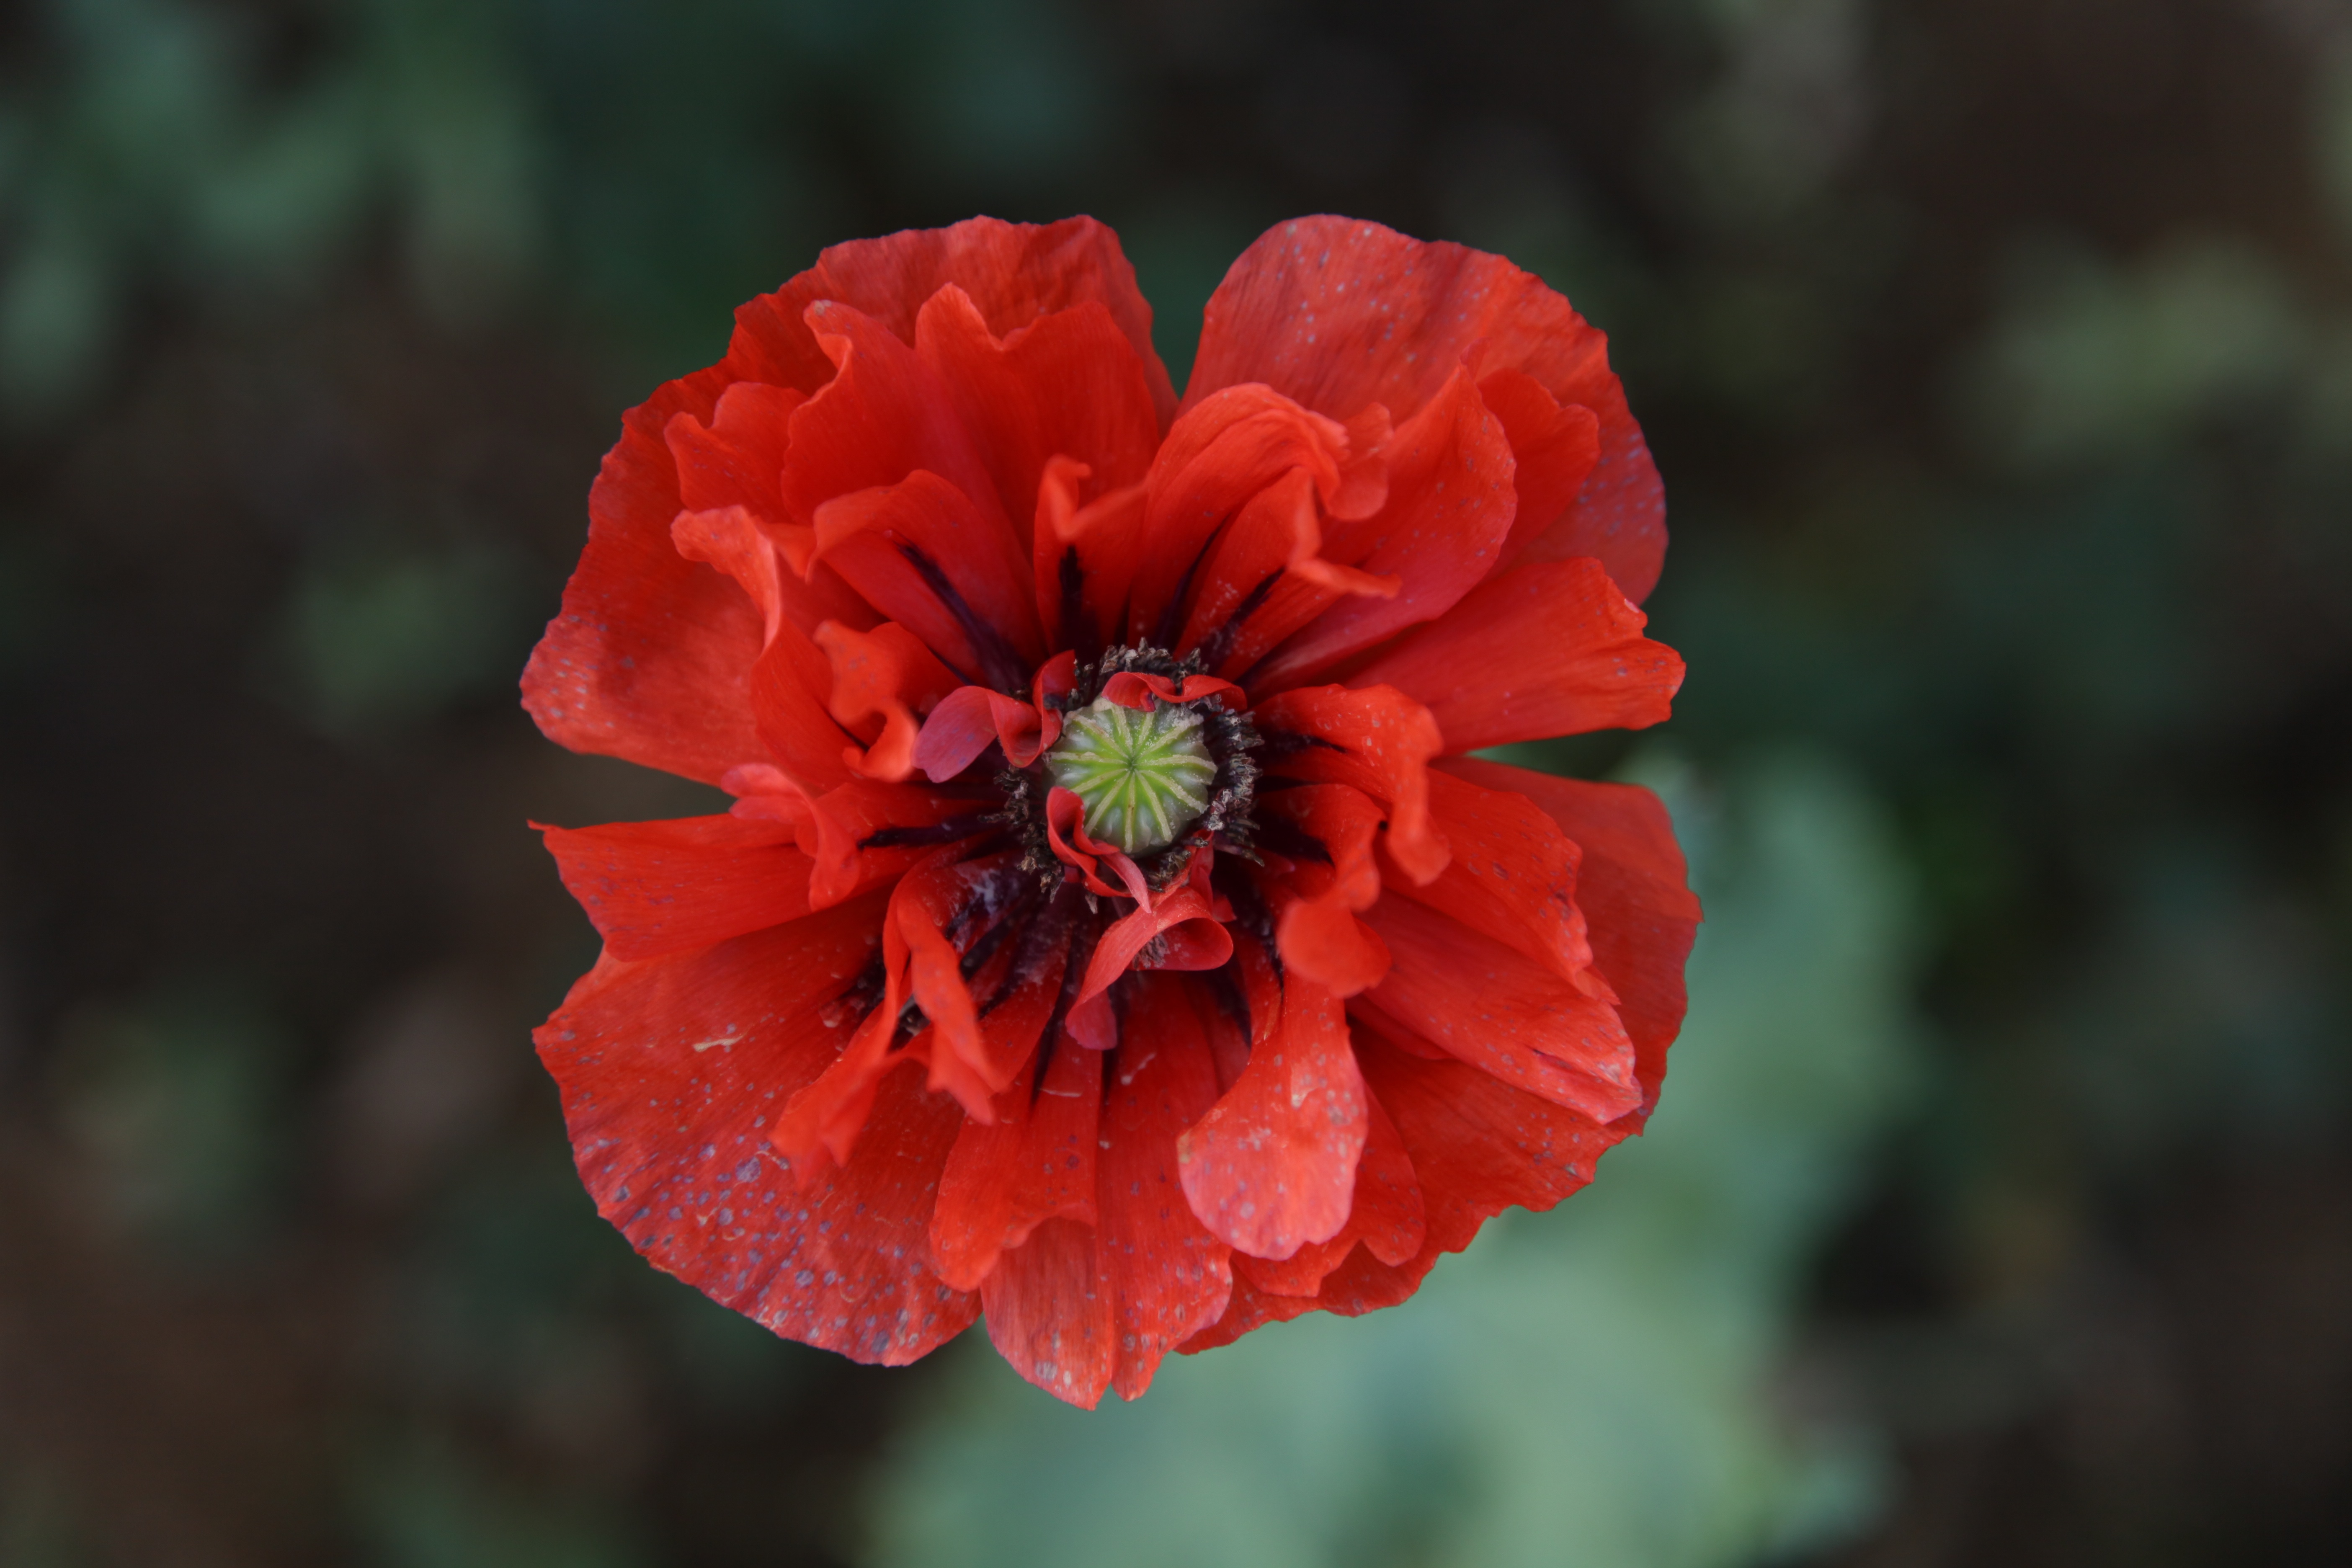
nature, blossom, plant, flower, petal, bloom, summer, red, botany, garden, flora, wildflower, close up, bright, poppy, coquelicot, macro photography, flowering plant, annual plant, plant stem, land plant, poppy family